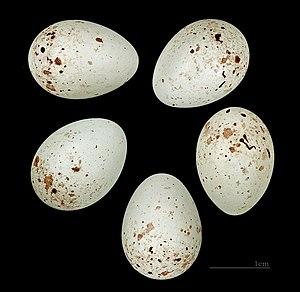
La Linotte mélodieuse est une petite espèce de passereaux bruns, à la poitrine rosée de la famille des fringillidés. Son gazouillis est agréable et doux, son vol vif et léger.